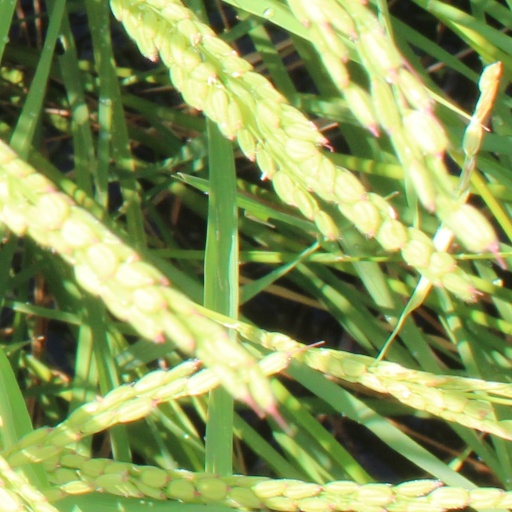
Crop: rice